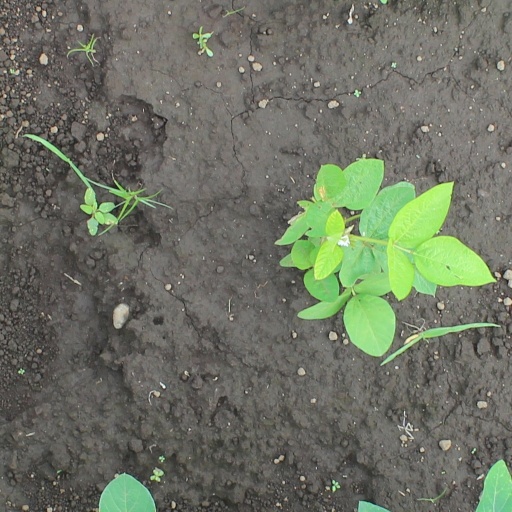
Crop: soybean